Wansdyke

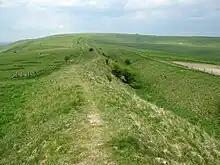
The Wansdyke on Tan Hill, Wiltshire

Wansdyke (from "Woden's Dyke") is a series of early medieval defensive linear earthworks in the West Country of England, consisting of a ditch and a running embankment from the ditch spoil, with the ditching facing north. There are two main parts: an eastern dyke that runs between Savernake Forest, West Woods and Morgan's Hill in Wiltshire, and a western dyke that runs from Monkton Combe to the ancient hill fort of Maes Knoll in historic Somerset. Between these two dykes, there is a middle section formed by the remains of the London-to-Bath Roman road.